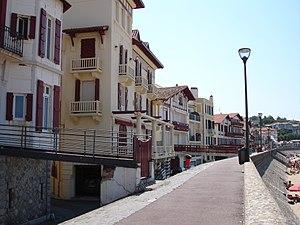
Saint-Jean-de-Luz est une commune française située dans le département des Pyrénées-Atlantiques, en région Nouvelle-Aquitaine.